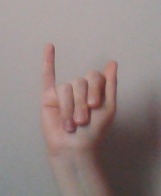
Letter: meem